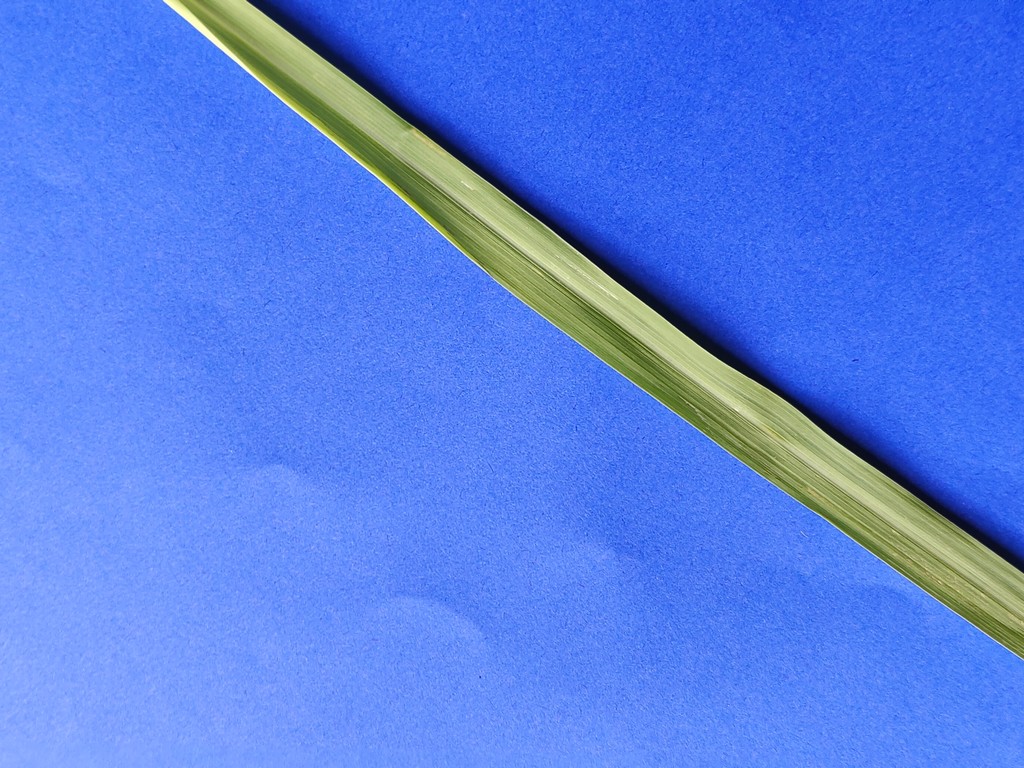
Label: Healthy